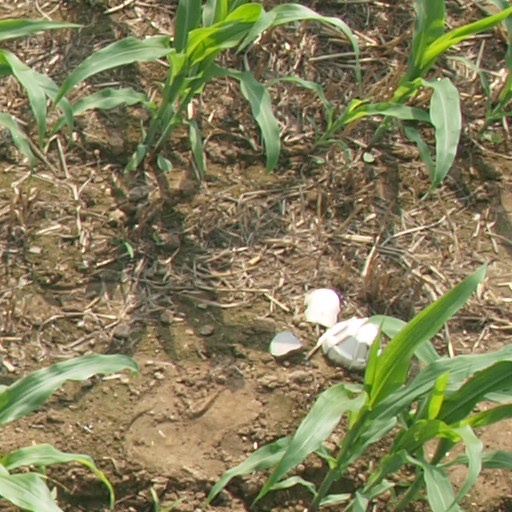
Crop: maize; corn